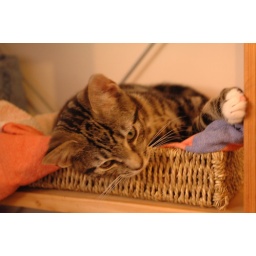
Mewton in his basket in the home office